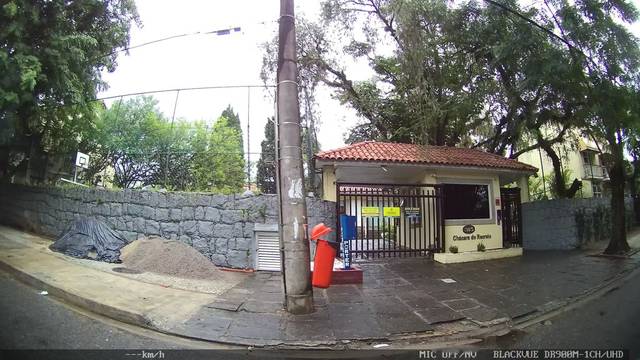
Region: Brazil
Coordinates: -23.022, -43.477